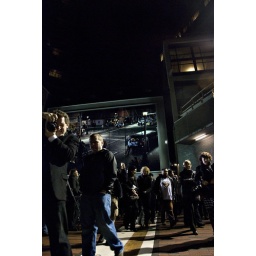
This guy has never seen a guy in a white tux sitting on the ground taking photos.